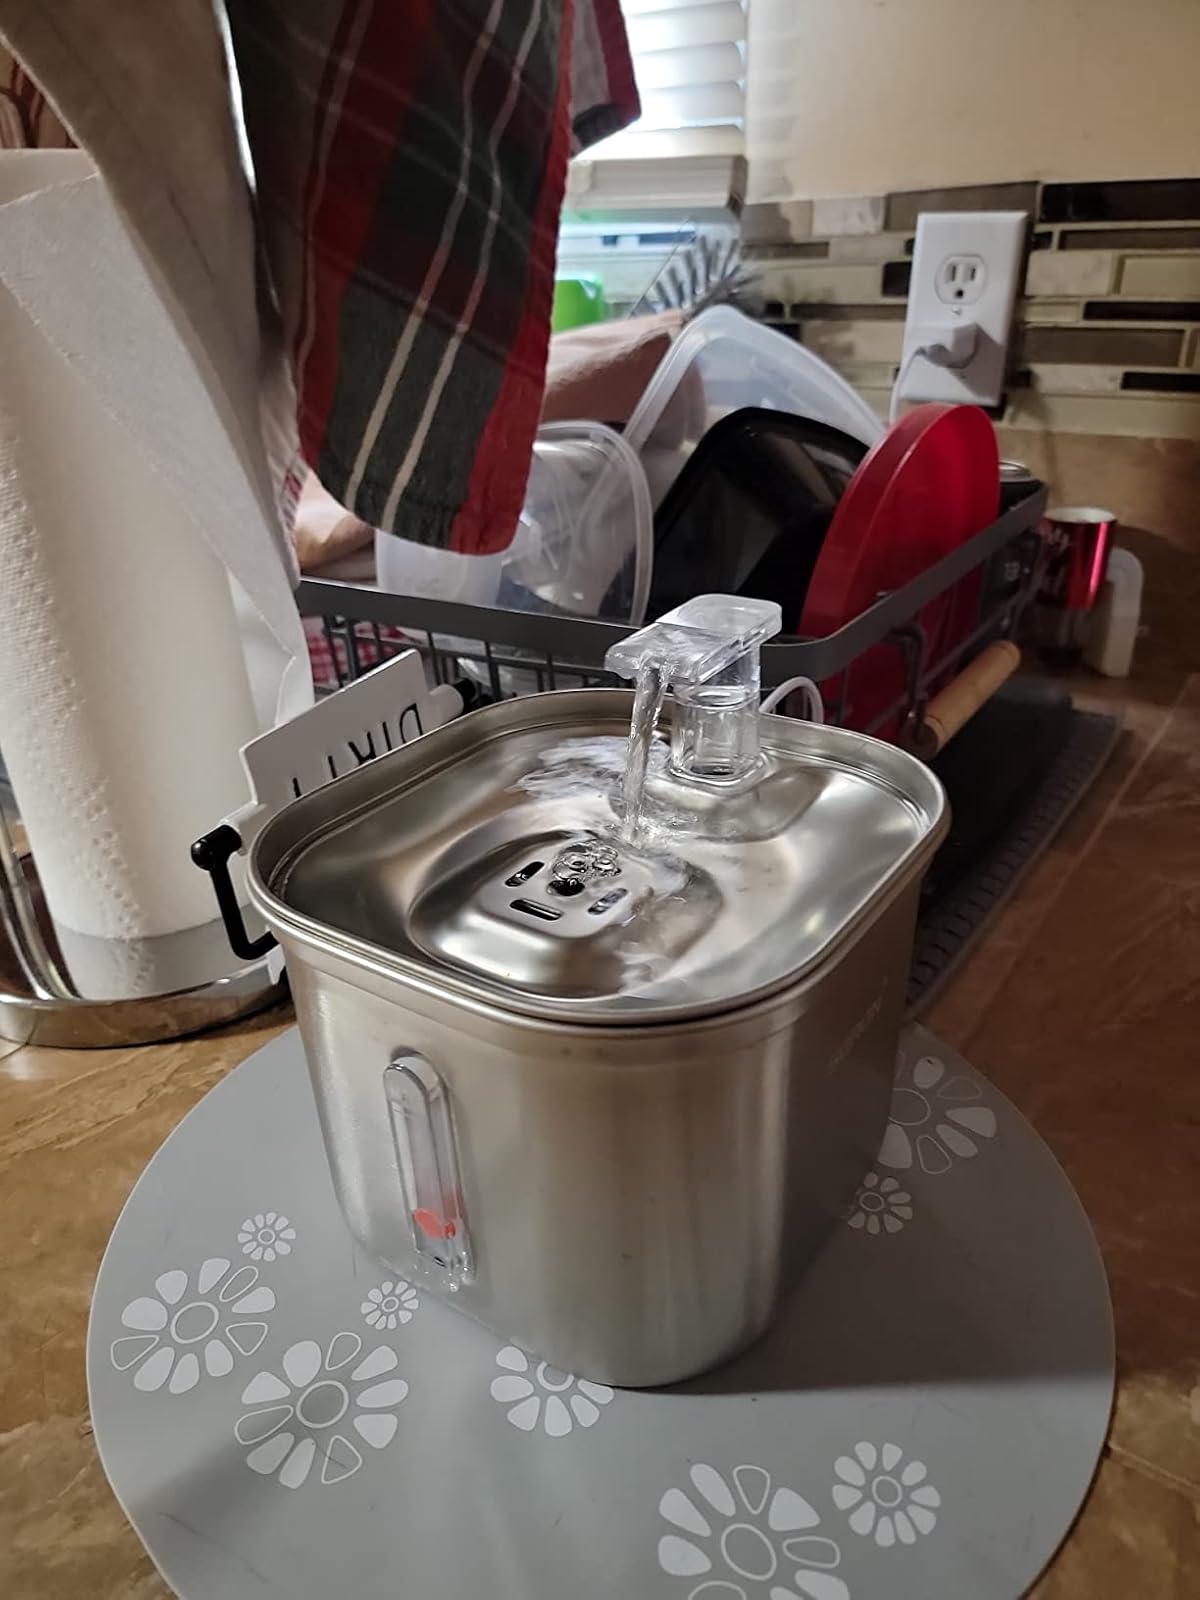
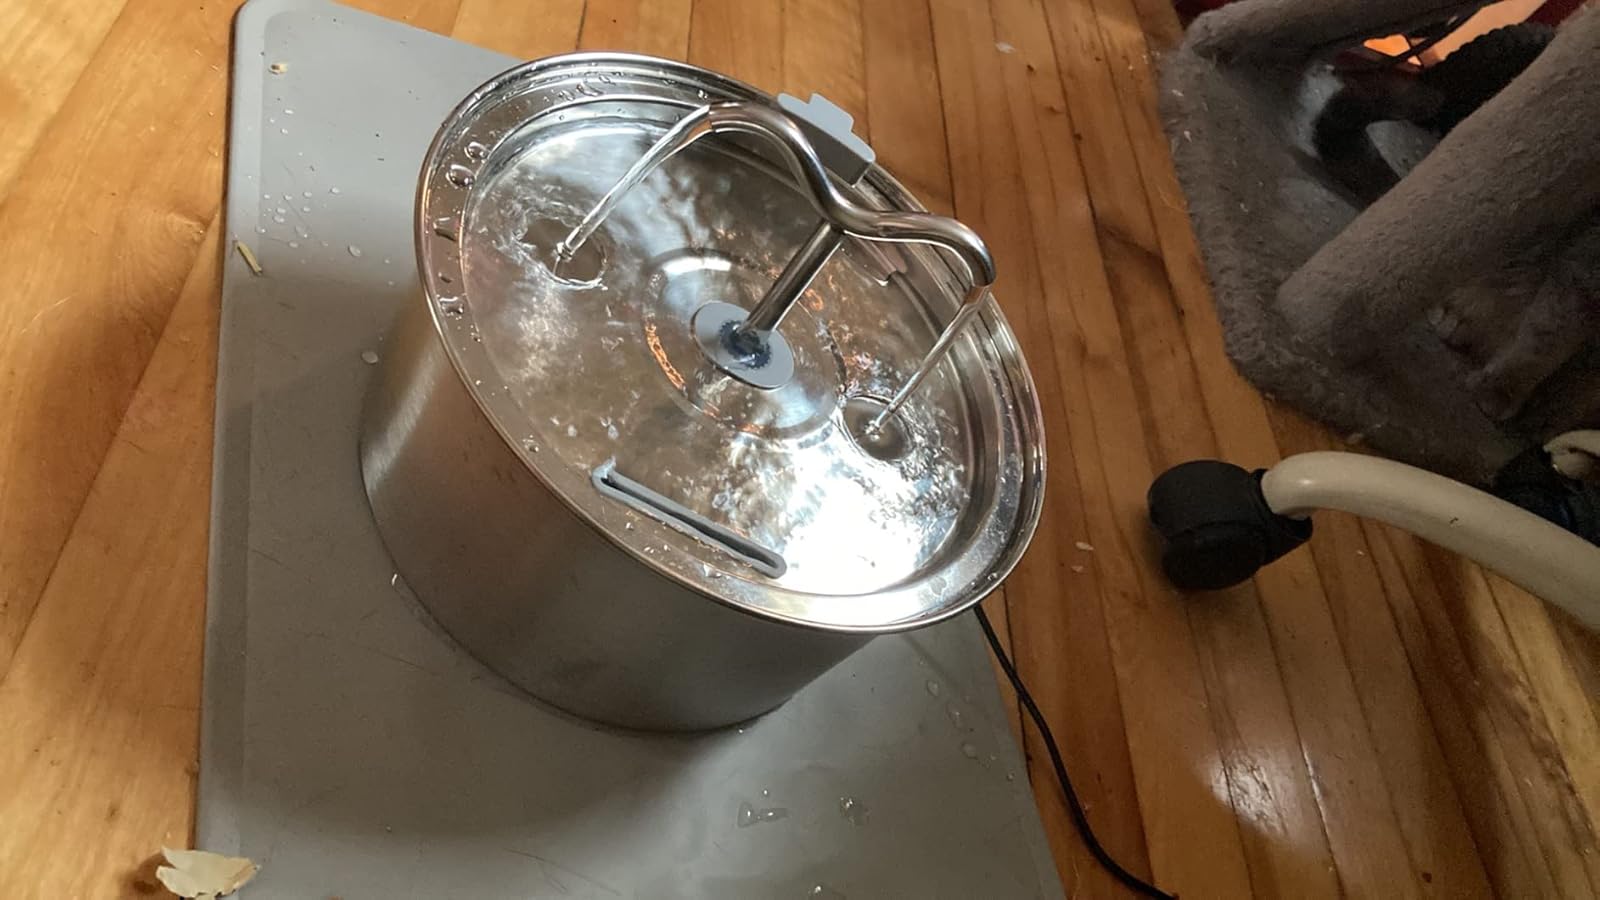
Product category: items_bowl
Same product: no